2023 Turkey–Syria earthquakes

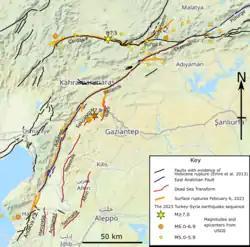
Map showing faults active during the Holocene, the extent of observed or inferred surface rupture and the location of epicenters for all earthquakes in the sequence of magnitude M≥5.0 in the first 21 days

Preliminary analysis based on seismology and observations of surface rupture suggest rupture along a branch of the DST before transitioning onto the EAF where most of the faulting was observed. The initial rupture at the site of the epicenter of the M7.8 shock on the Narlı Fault, the northernmost section of the DST. The fault ruptured unilaterally northwards until it reached the Pazarcık segment of the East Anatolian Fault. Ruptures then continued bilaterally to the northeast and southwest along this segment. This subevent on the Narlı Fault corresponded to a 7.0 earthquake which ruptured for 20 seconds. It had a focal mechanism corresponding to oblique-normal faulting. A preliminary analysis of near-field (within of the fault rupture) seismic records indicates that the initial rupture speed transitioned to supershear after propagating about away from the epicenter along the Narlı Fault before it reached the EAF. Back projection suggests the total rupture length was ~.